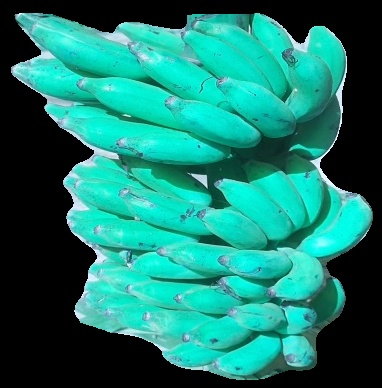
Variety: elakki-bale
Grade: grade3